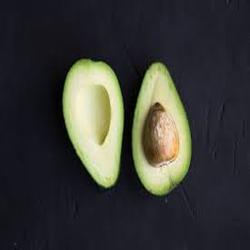
Label: Avocado